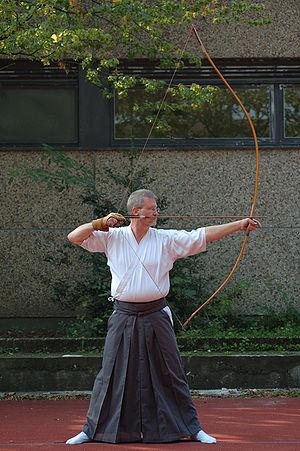
Le kyūdō est un art martial Japonais, issu du tir à l'arc guerrier.